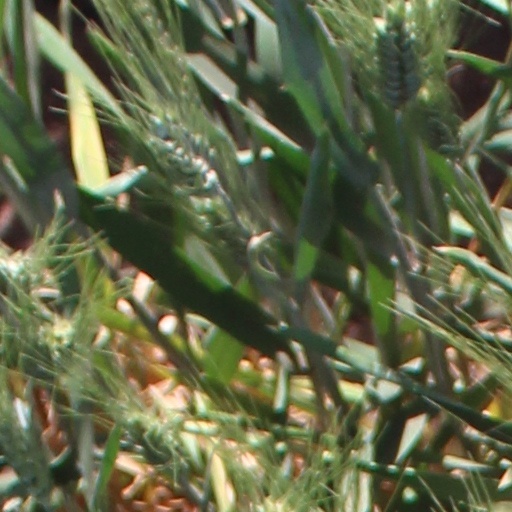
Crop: wheat